Schmitten, Fribourg

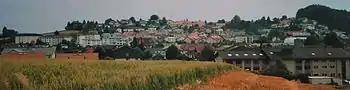
Upper village section of Schmitten

Schmitten is located at an elevation of above sea level. The aerial distance to the canton's capital Fribourg is . The town stands on a plateau east of the Dälihubel which is standing slightly towards the north. The area belongs to the Fribourg middle lands and has plenty of hills.